Kawasaki C-1

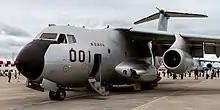
The C-1FTB parked at the Naha Air Show in 2018

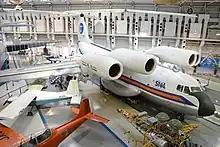
QSTOL Asuka

Note: Three C-1s were allocated to the MSDF as airborne minelayers under the "Fourth Defense Buildup Plan" (1972–76). It is unknown what designation was given to them, or indeed whether they were ever actually delivered.